Billy Beane

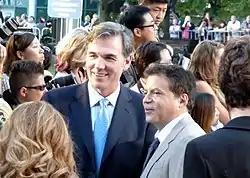
Beane "(left)" at the 2011 Toronto International Film Festival

The Athletics reached the playoffs in four consecutive years from 2000 through 2003, losing in the American League Division Series each year. In 2002, the Athletics became the first team in the 100+ years of American League (AL) baseball to win 20 consecutive games. After the 2002 season, the Boston Red Sox made Beane an offer of $12.5 million to become their general manager, but he declined. On April 15, 2005, Beane received a contract extension to remain with the Athletics as the team's general manager through 2012, and new team owner Lewis Wolff awarded Beane a small portion of the team's ownership. They won their first playoff series under Beane in 2006 when they swept the Minnesota Twins in the American League Division Series, but were swept by the Detroit Tigers in the American League Championship Series.